St Helier

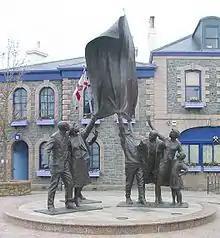
A statue celebrating the island's liberation from Nazi occupation

The Napoleonic Wars brought the threat of war to Jersey's shores, and the island was fortified against French invasion. Martello towers were constructed around the coast (including First Tower in St Helier) and in 1805, the States agreed to sell to the British government Mont de la Ville to site a major fort. The construction of the fort buildings led to a major influx of both people and capital, many of whom came from Ireland and England. The States used the proceeds of the sale of Mont de la Ville to fund improvements to town pavements.